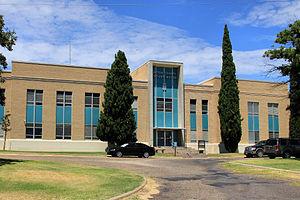
Le comté d'Upton, en anglais : Upton County, est un comté situé au centre-ouest de l'État du Texas aux États-Unis. Fondé le 26 février 1887, son siège de comté est la ville de Rankin. Selon le recensement des États-Unis de 2010, sa population est de 3 355 habitants. Le comté a une superficie de 3 215,4 km², dont la presque totalité en surfaces terrestres. Il est baptisé en l'honneur des généraux John C. et William E. Upton.